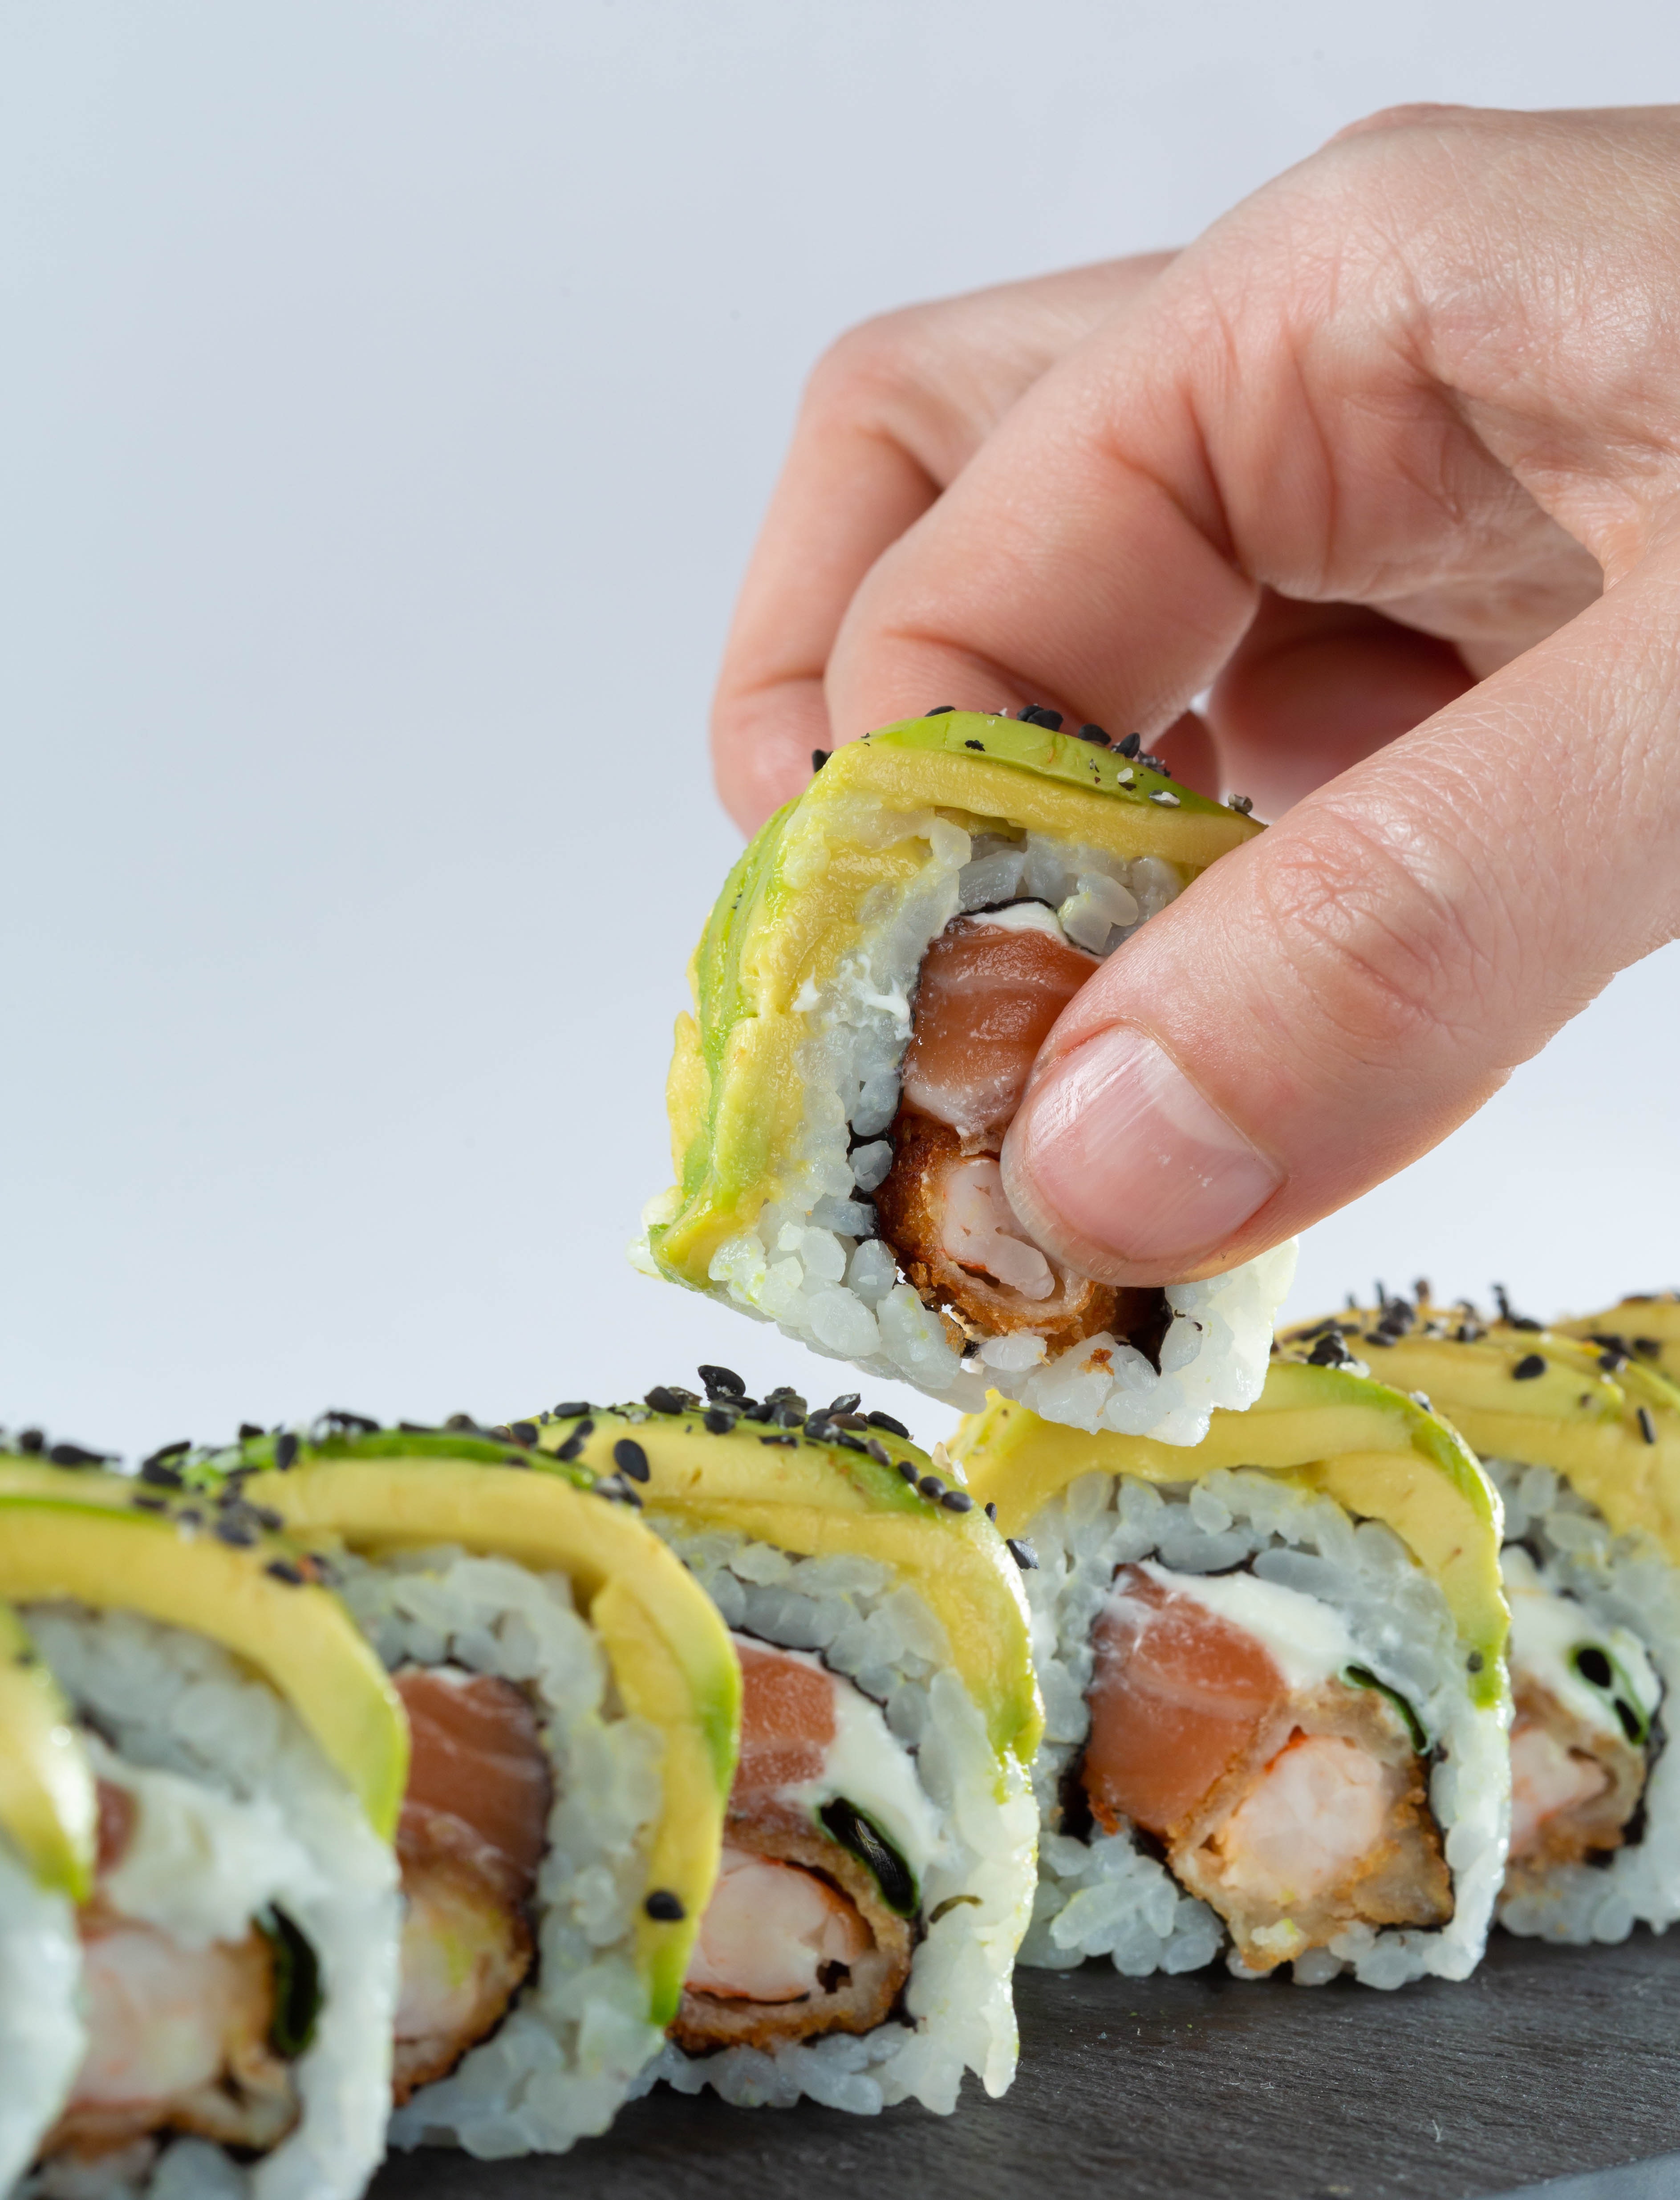
food, sushi, ingredient, recipe, cuisine, rice, dish, sausage bread, california roll, white rice, produce, finger food, vegetable, comfort food, tableware, steamed rice, garnish, seafood, delicacy, culinary art, gimbap, side dish, la carte food, laver, sharing, vegan nutrition, japanese cuisine, appetizer, fast food, farofa, jasmine rice, Gim, korean food, meal, Okazu, Hawaiian food, glutinous rice